Which point is corresponding to the reference point?
Reference image:
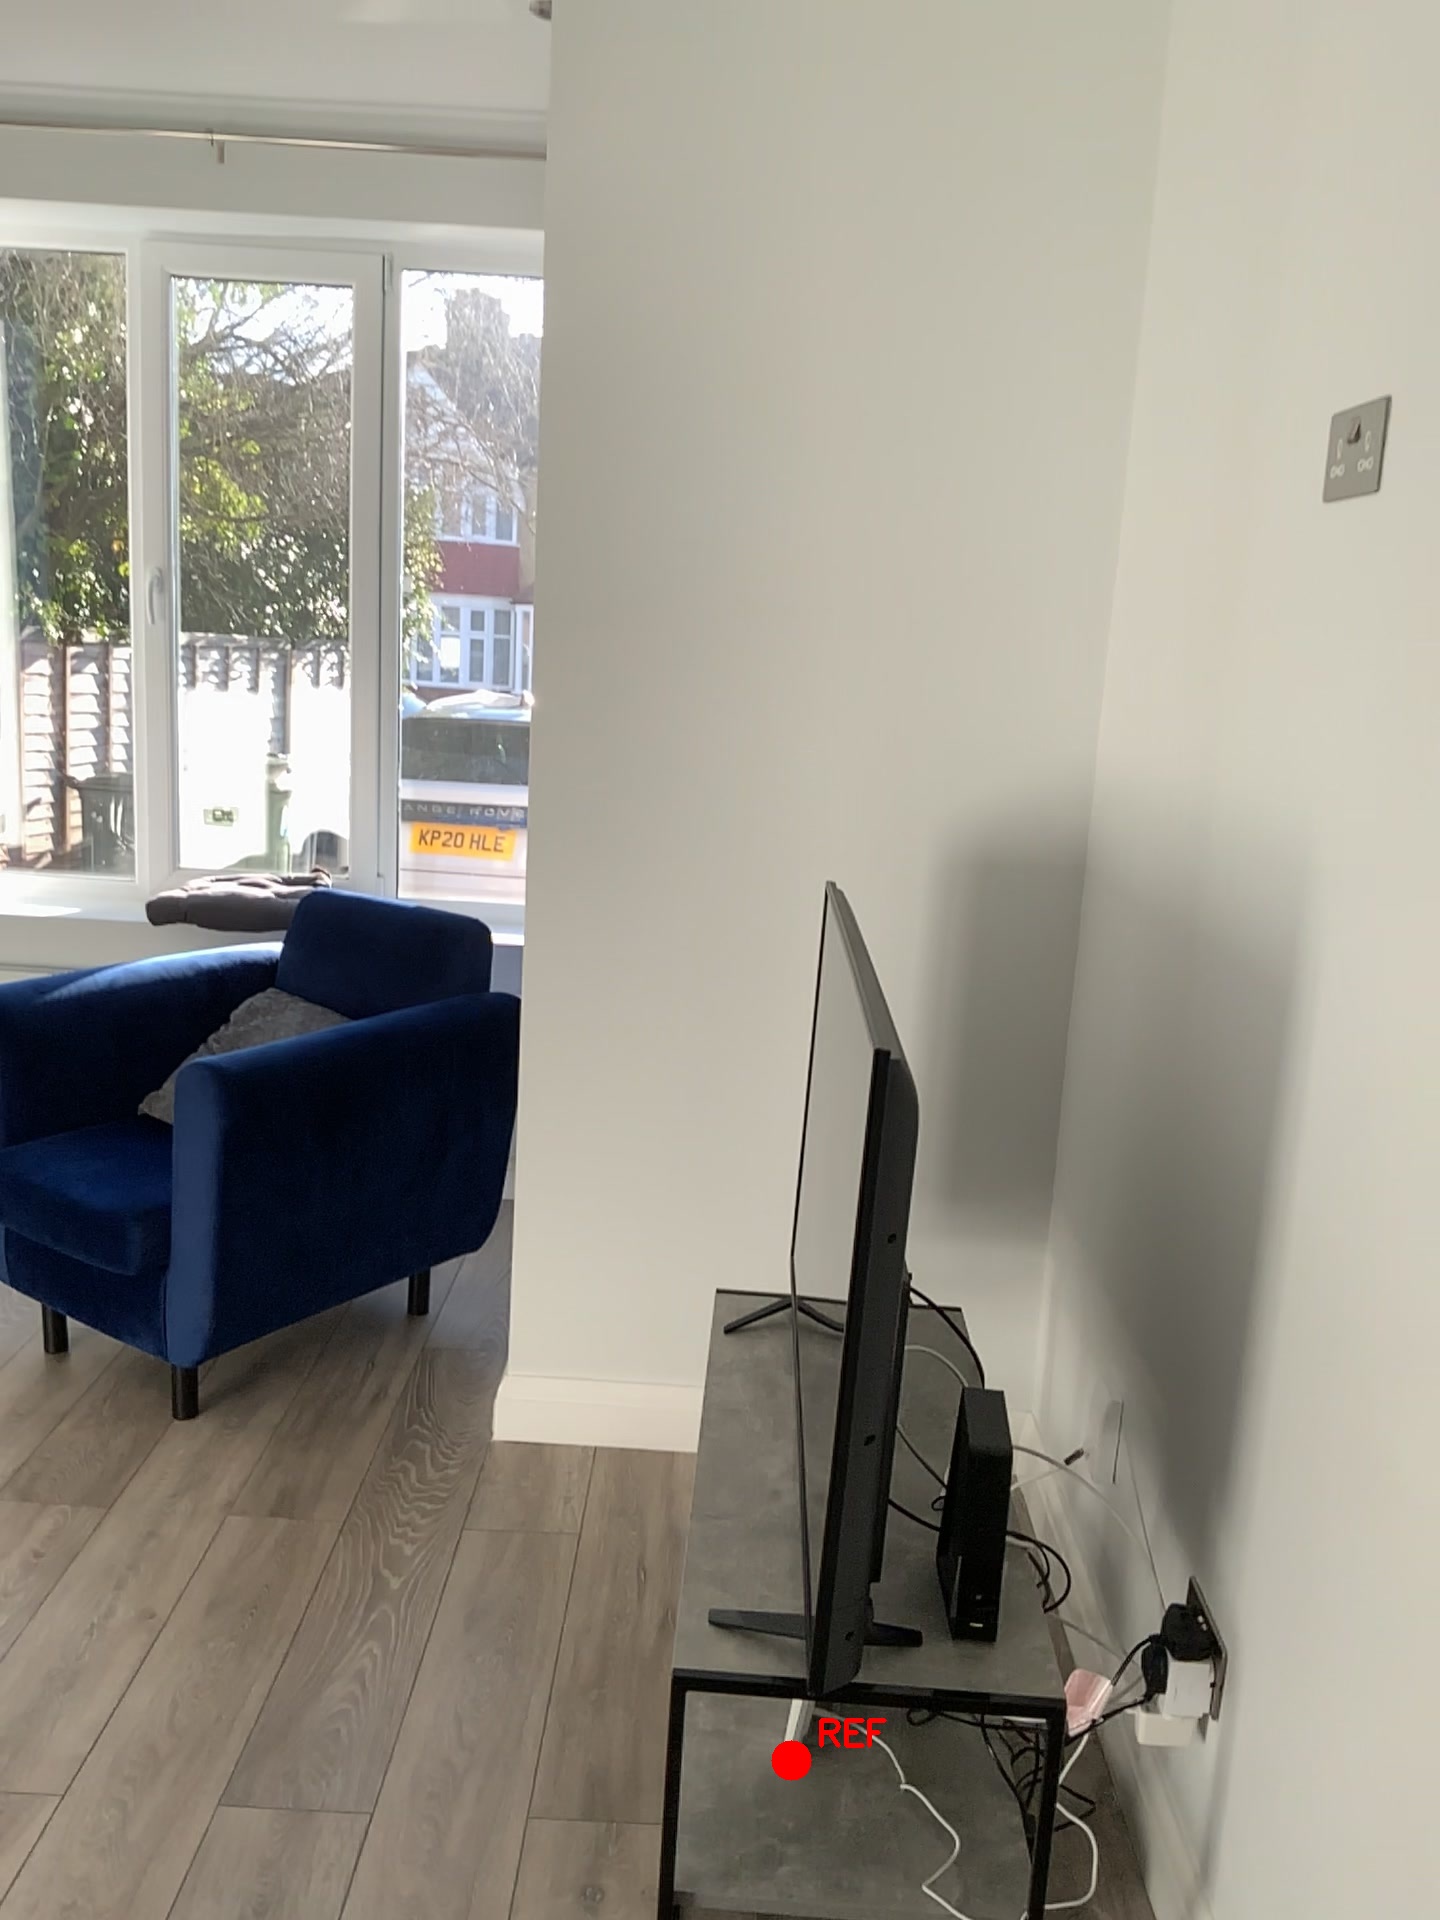
Option image:
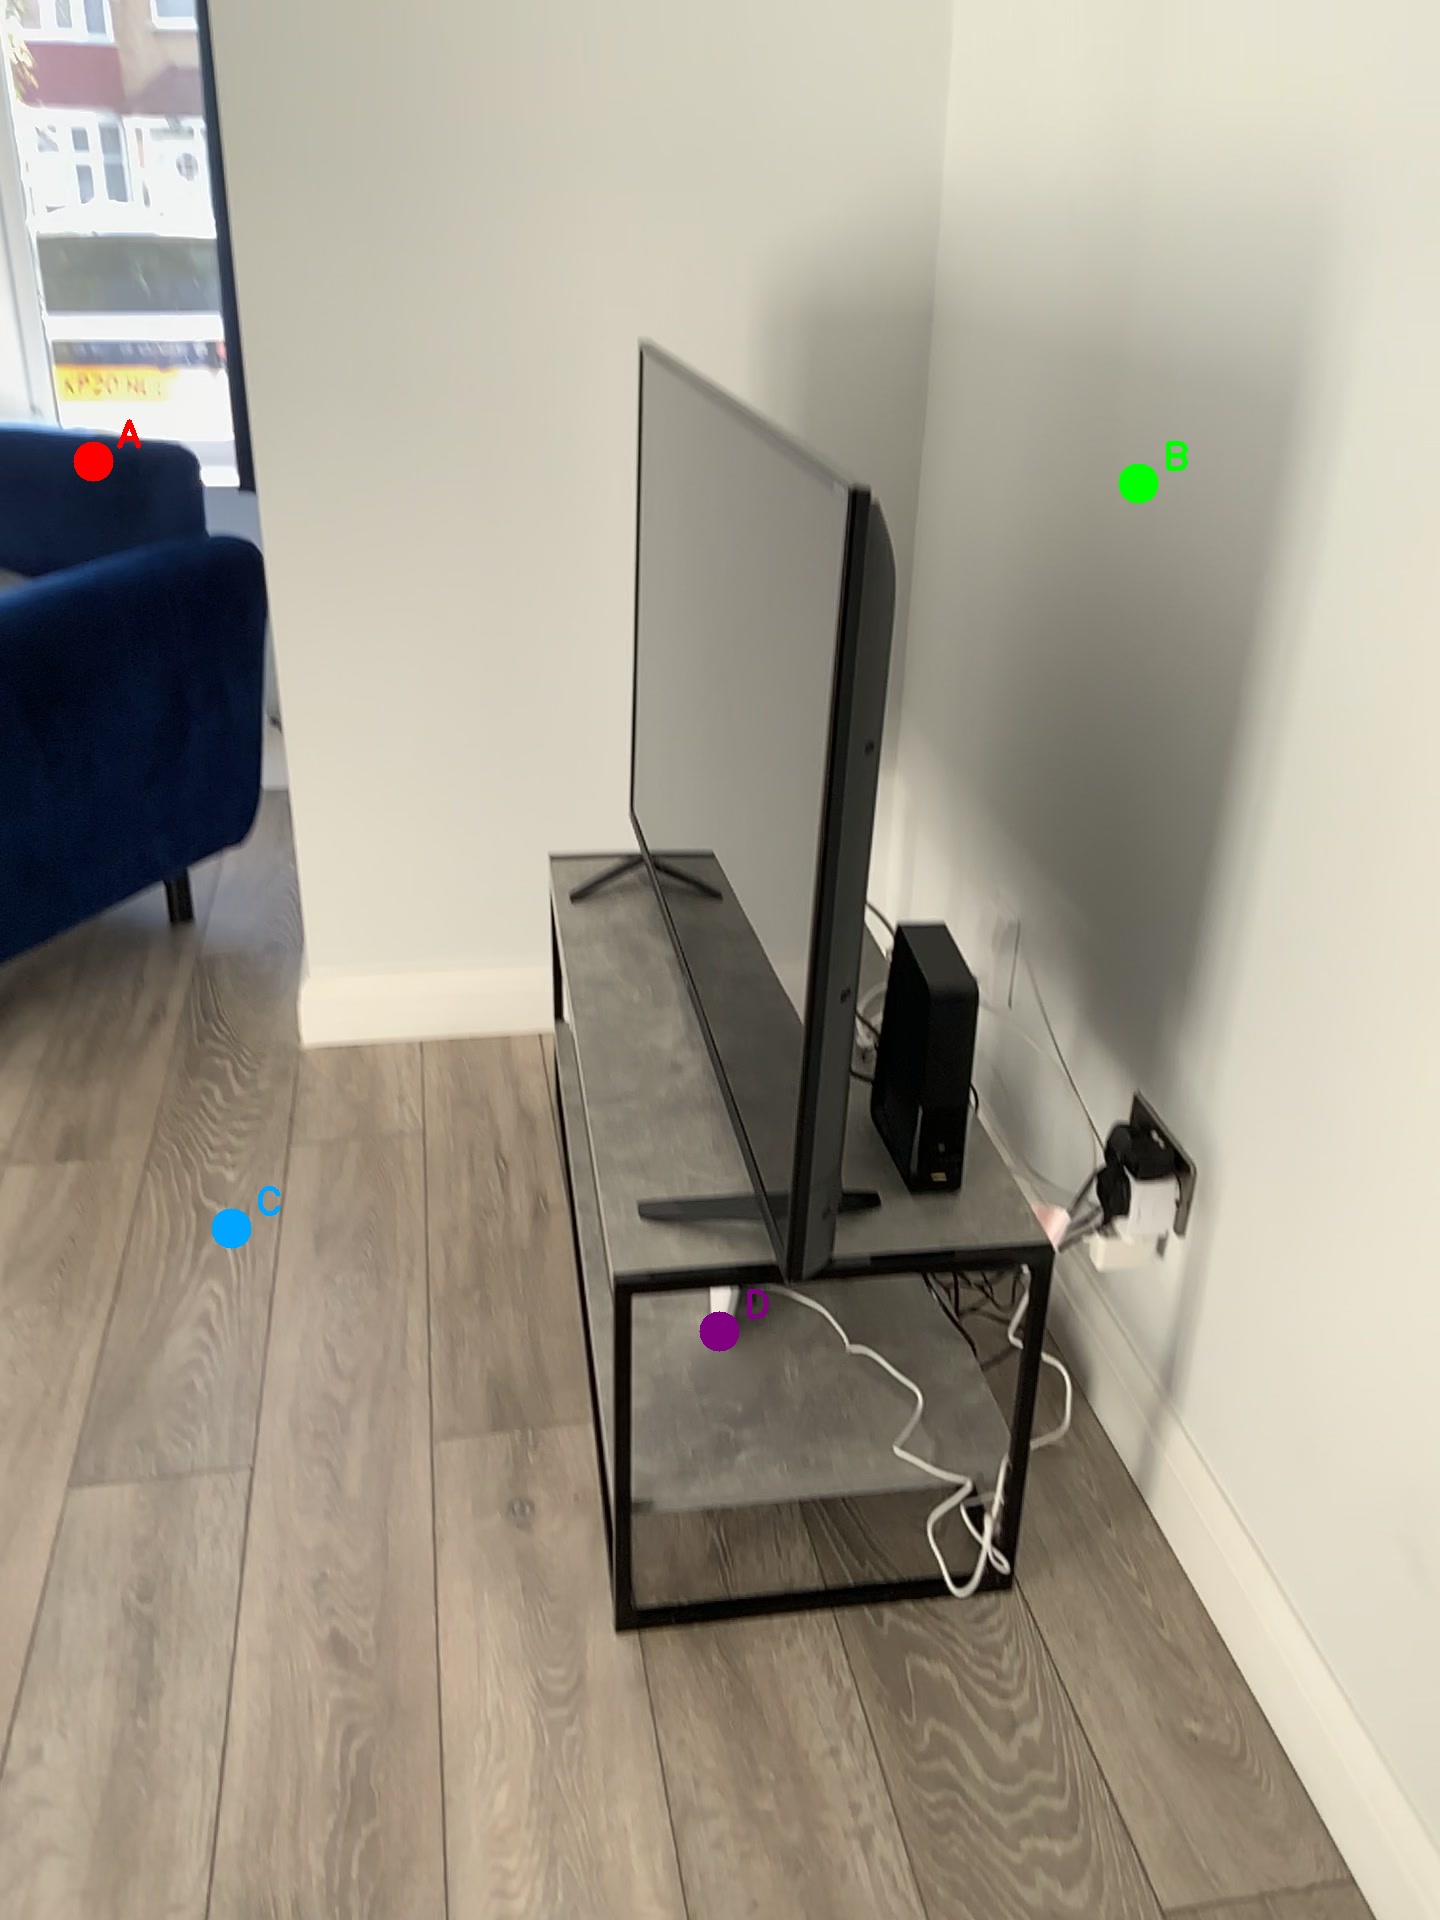
Choices:
Point A
Point B
Point C
Point D
Answer: (D)